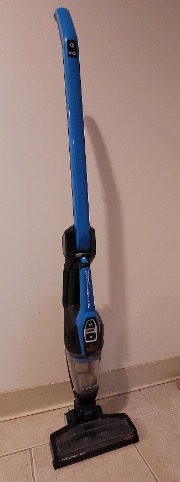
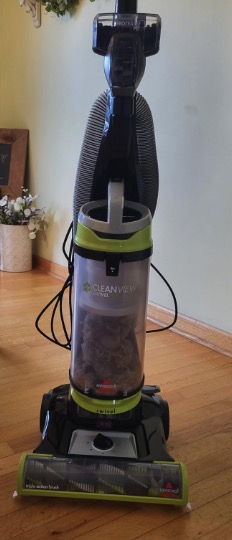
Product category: items_vacuum
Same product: no